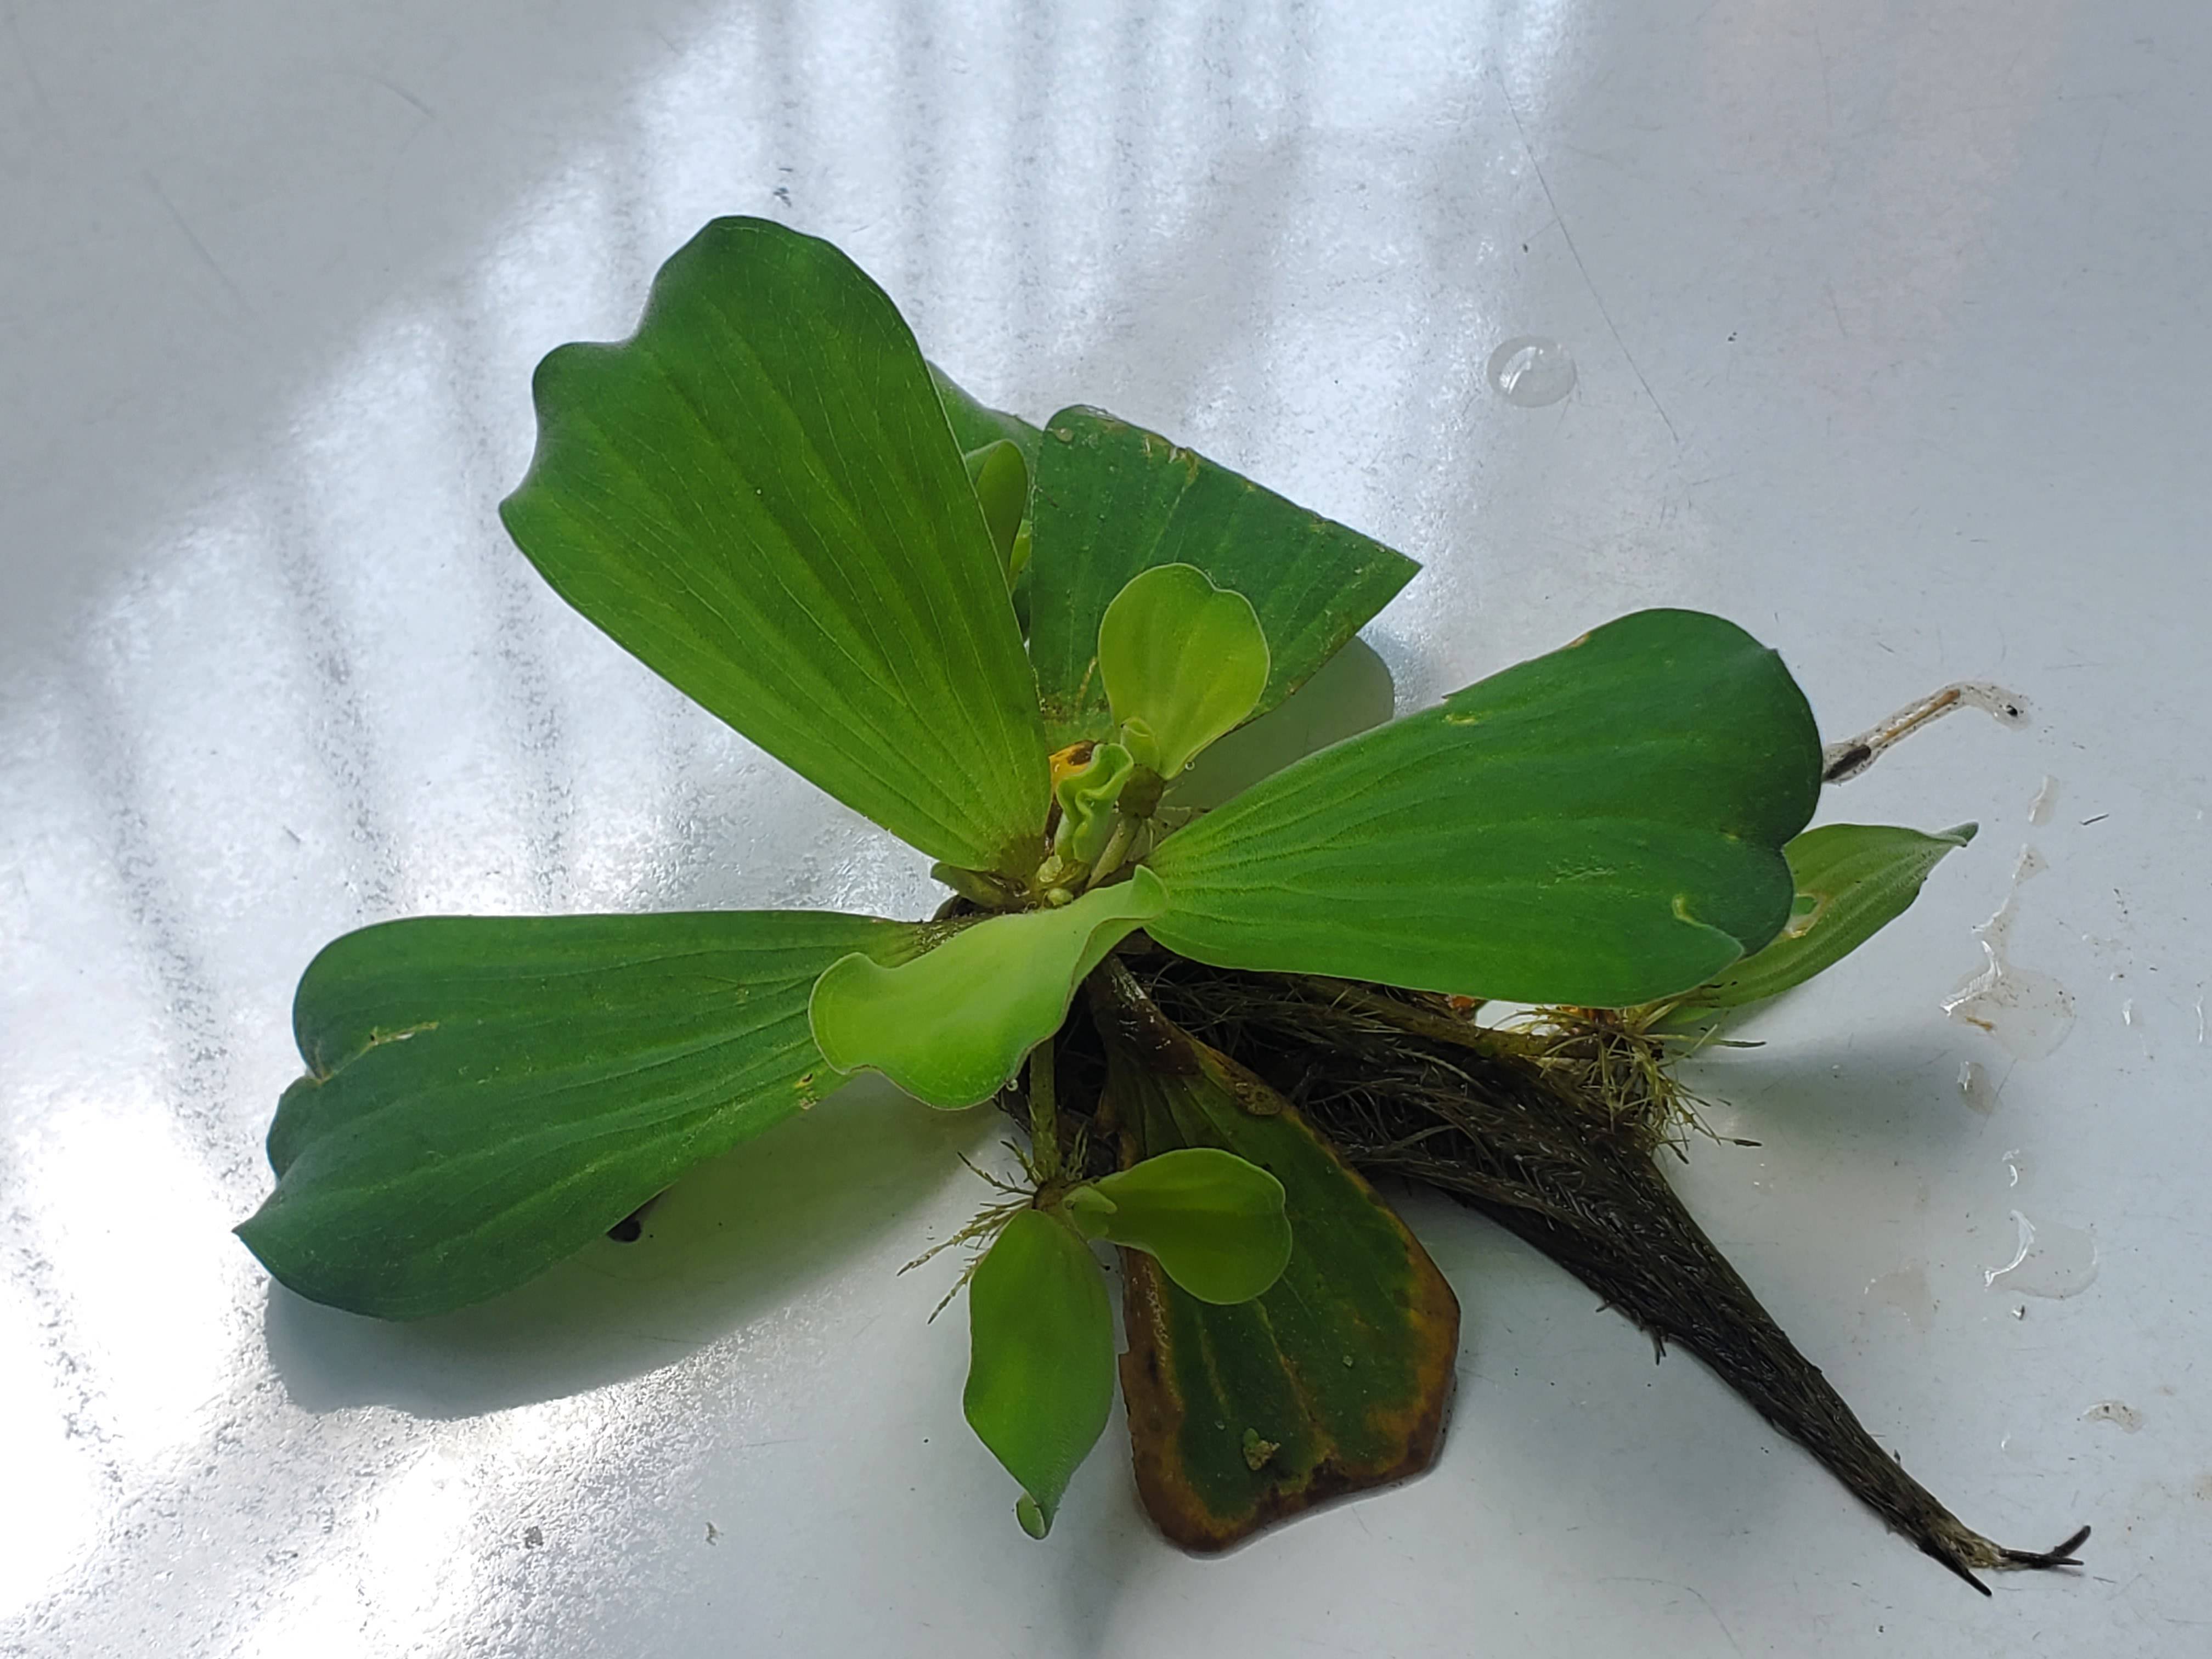
Species: Water Lettuce (Pistia stratiotes)